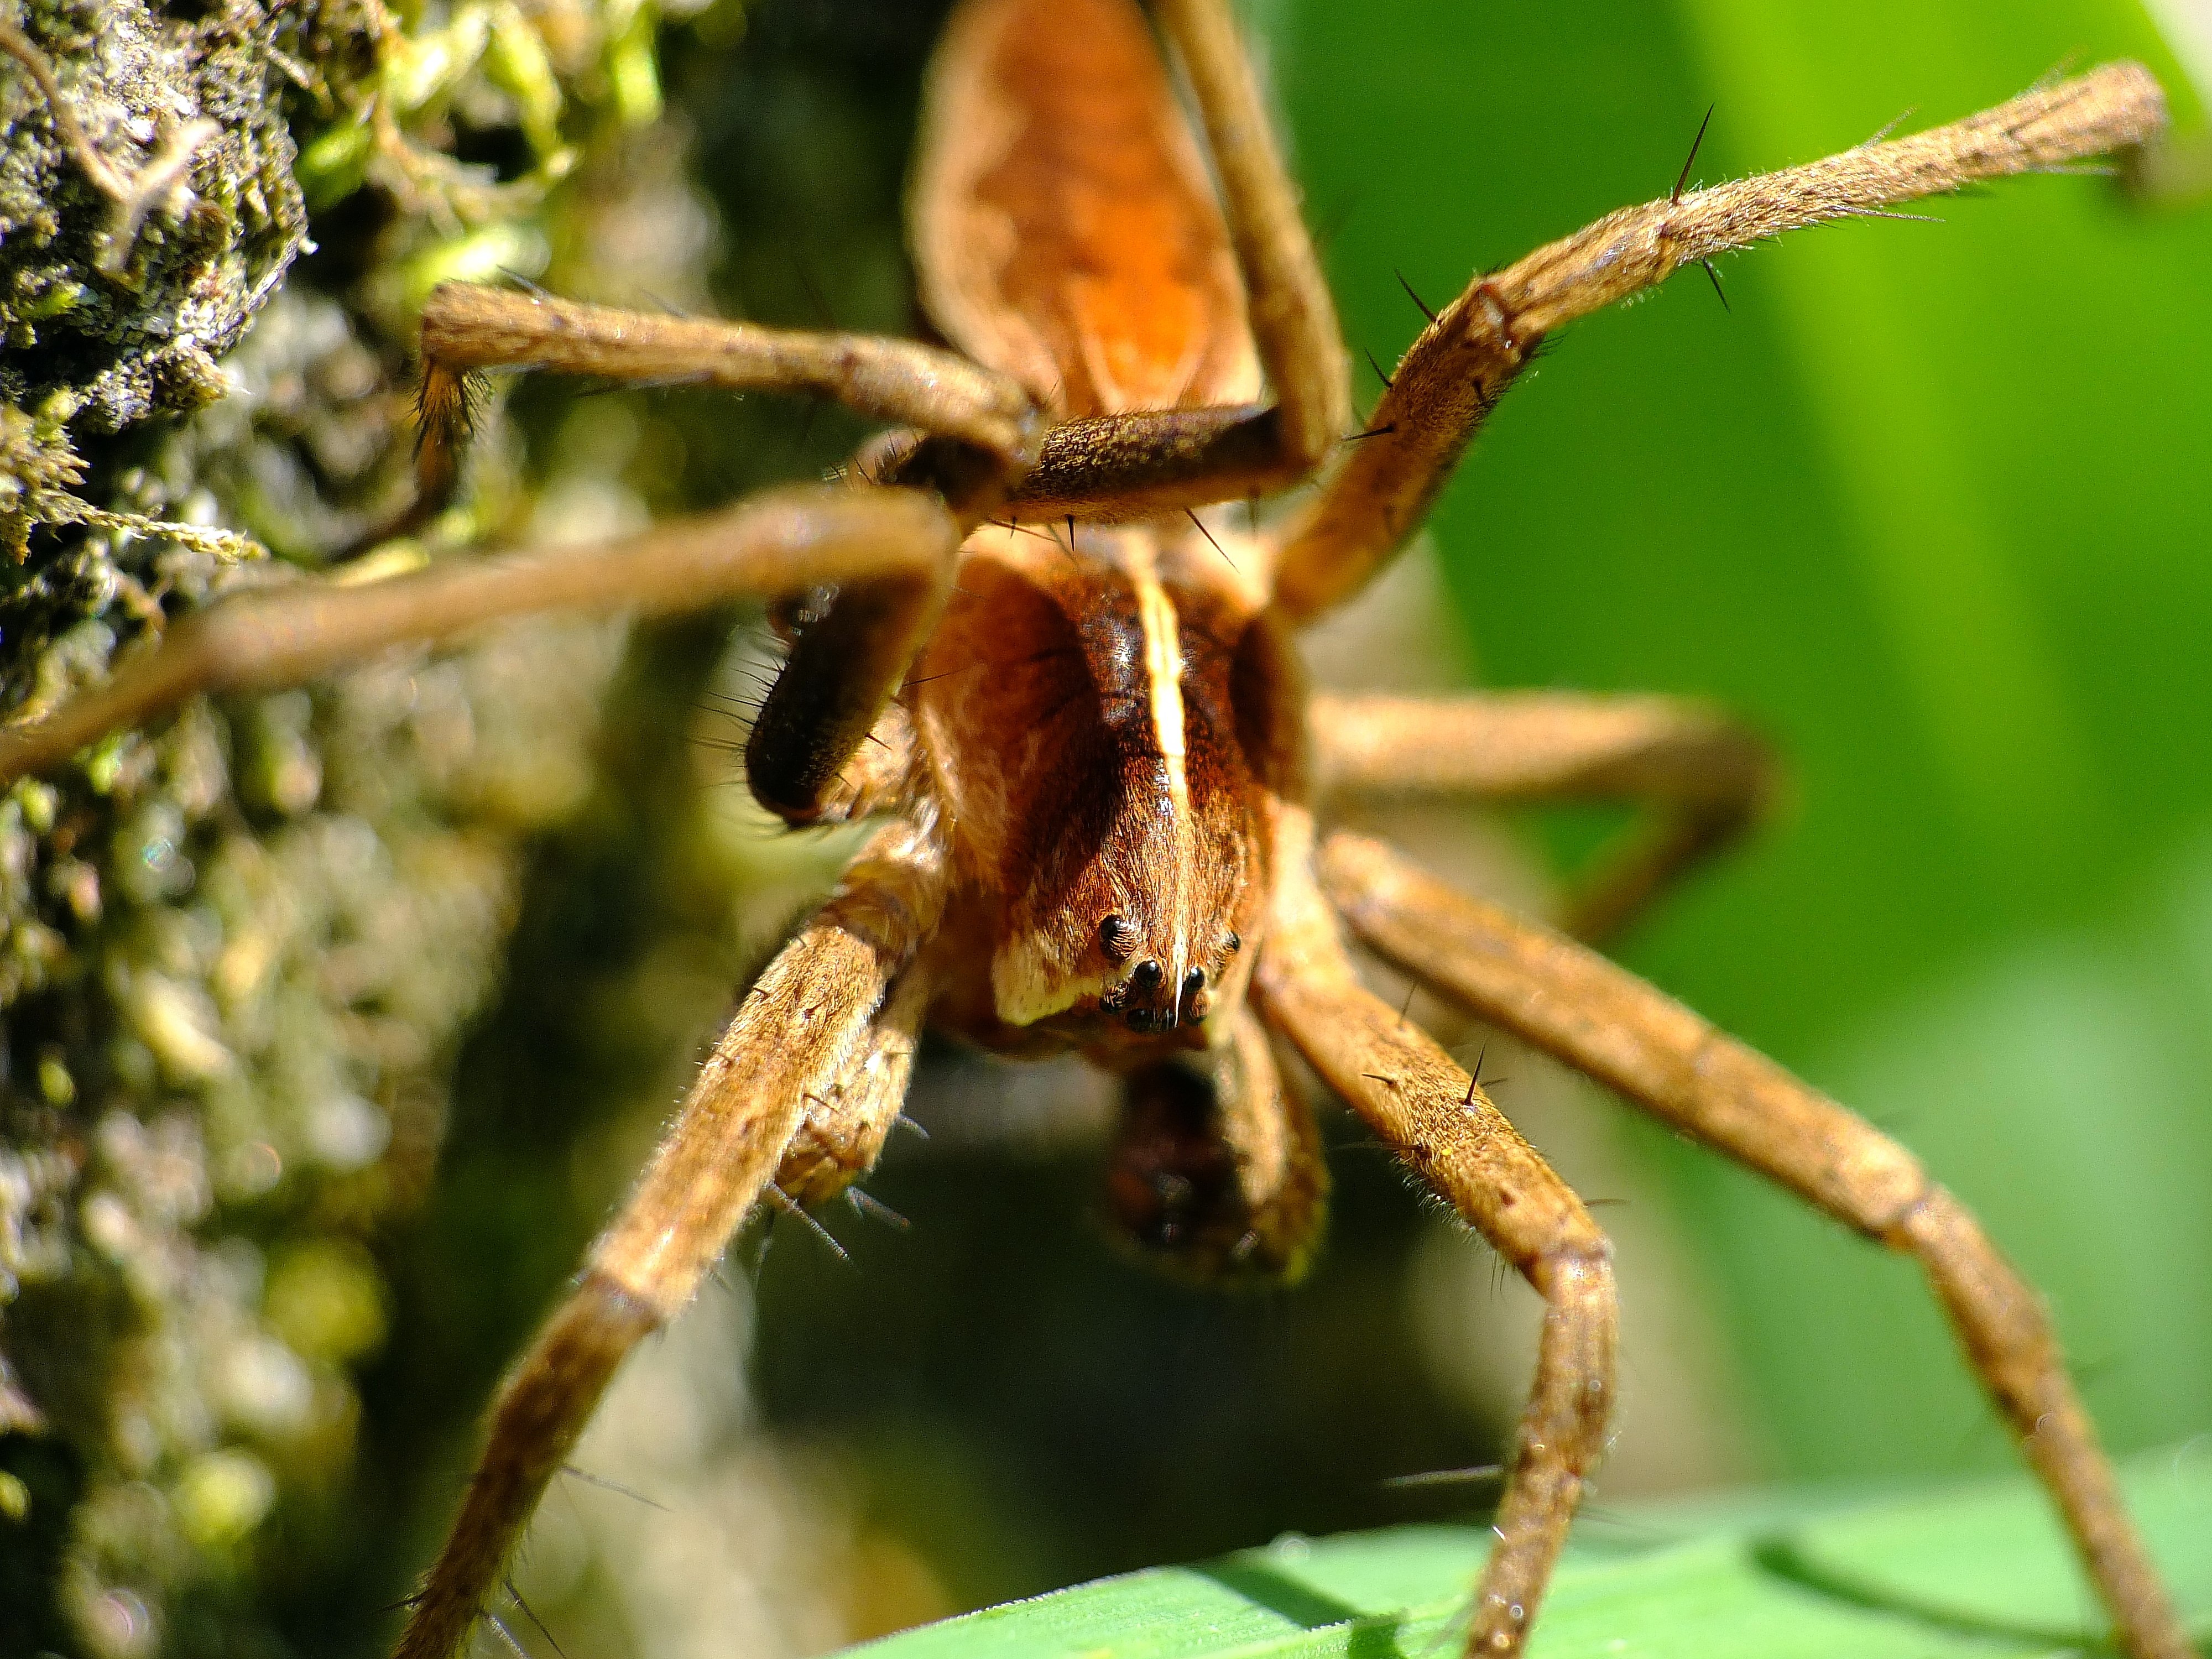
nature, photography, flower, insect, macro, fauna, invertebrate, close up, spider, animals, naturaleza, ggl1, gaby1, xovesphoto, animales, gphoto, raynox250, fujifilmxs1, macro photography, wolf spider, araneus, orb weaver spider